FanDuel Sports Network Sun

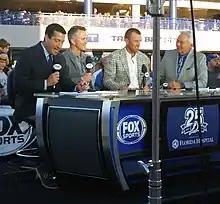
Covering the Tampa Bay Lightning

FanDuel Sports Network Sun holds the regional cable television rights to the NBA's Miami Heat and the Tampa Bay Rays of Major League Baseball. In addition, FanDuel Sports Network Sun offers insider programming for the Florida Gators and Florida State Seminoles.